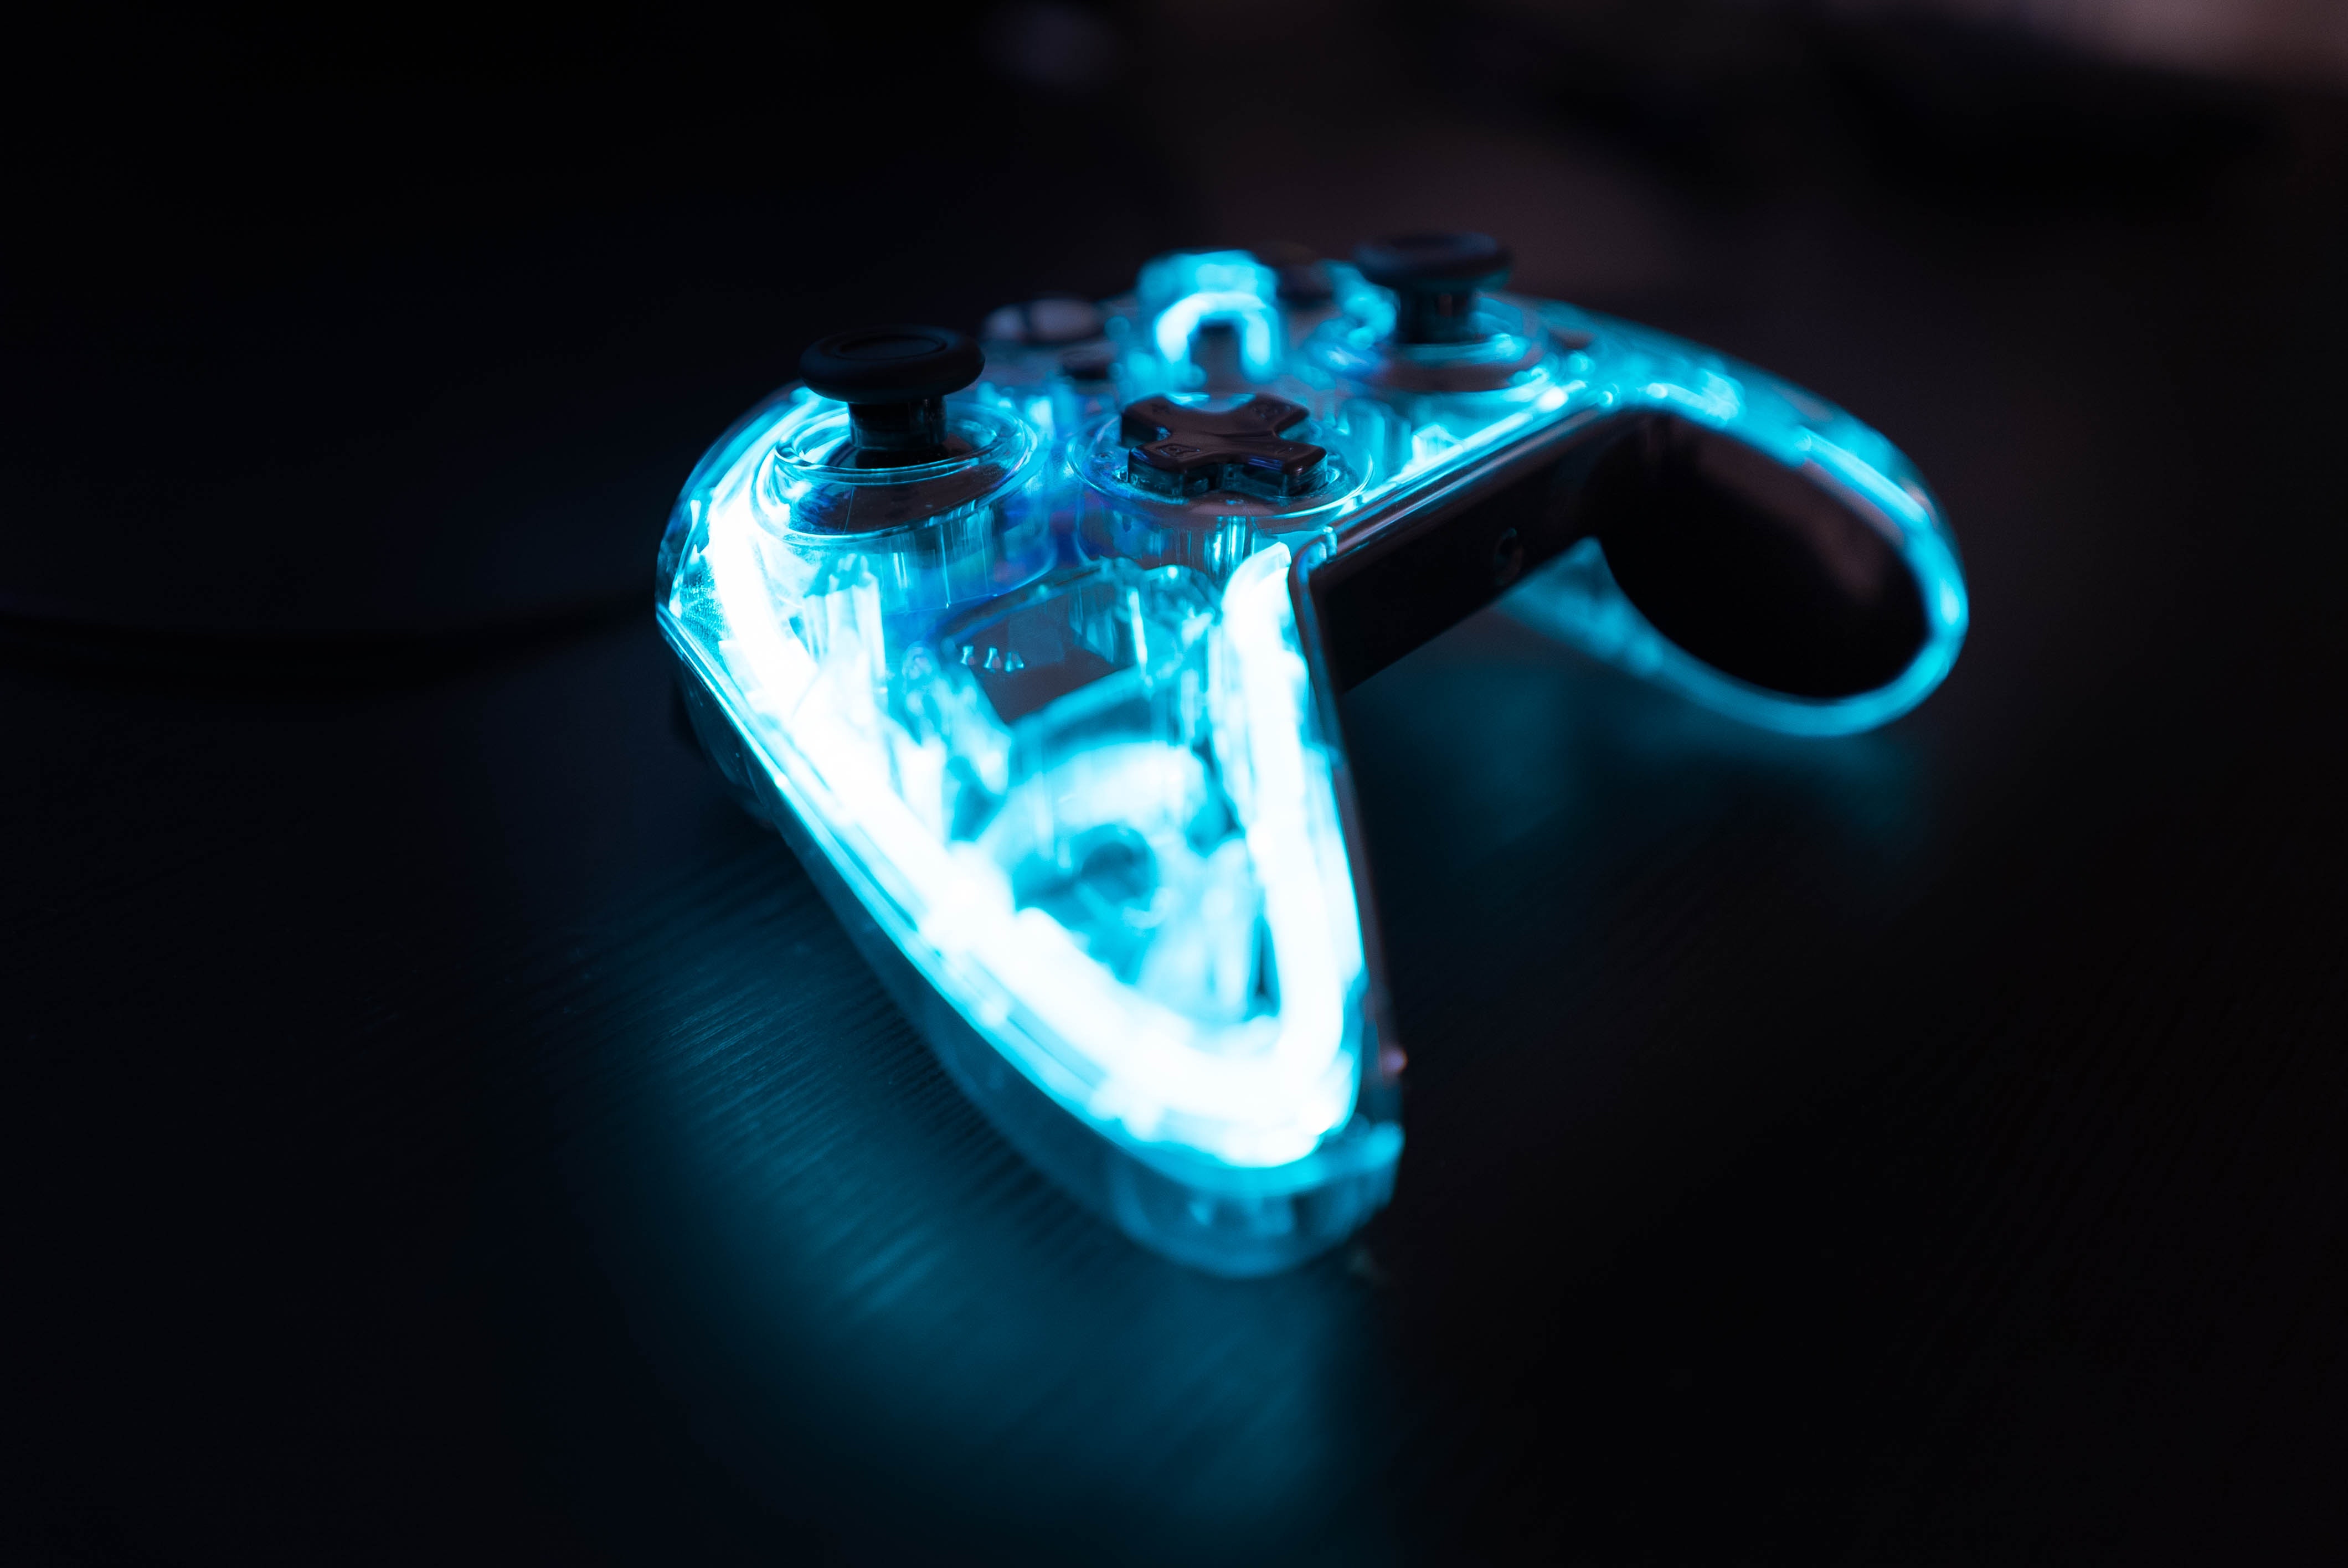
blue, green, light, aqua, game controller, electric blue, lighting, technology, neon, input device, electronic device, peripheral, gadget, photography, light emitting diode, finger, computer component, gas